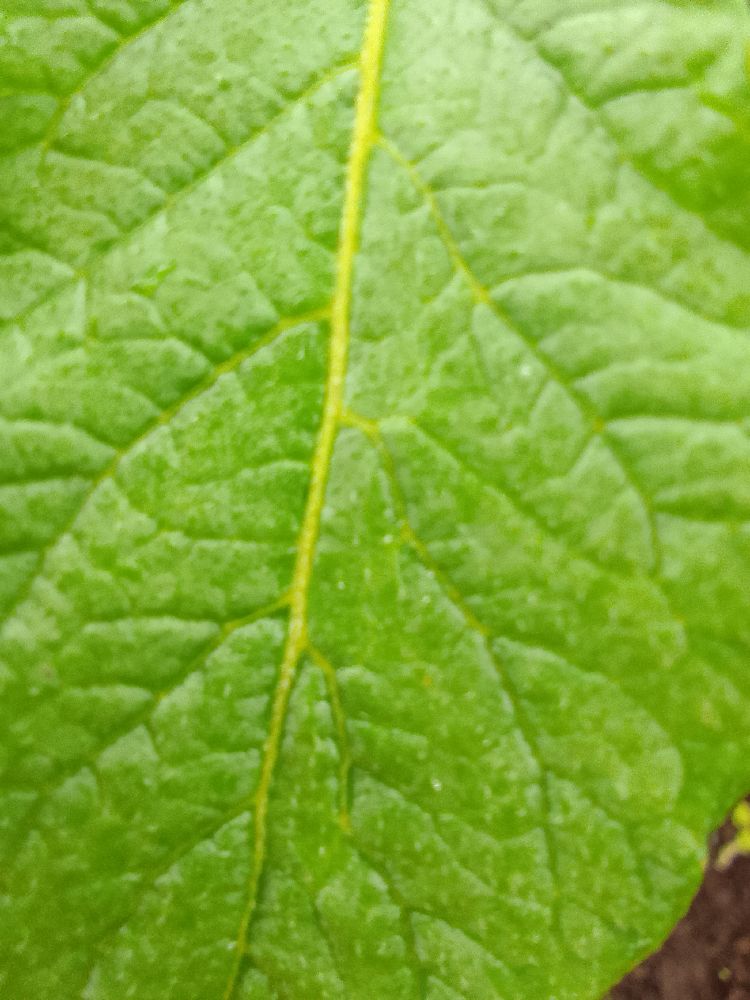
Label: Healthy